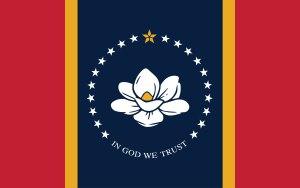
Les États confédérés d'Amérique ont utilisé plusieurs drapeaux au cours de leur existence, de 1861 à 1865. Après la fin de la guerre de Sécession, ces drapeaux sont interdits durant toute la période de la Reconstruction, mais l'utilisation personnelle et officielle de drapeaux basés sur ceux de la Confédération s'est poursuivie, non sans susciter des controverses. Le drapeau actuel du Mississippi est largement inspiré des dessins des drapeaux confédérés, et ceux de l'Arkansas, de l'Alabama et de la Floride ne sont pas sans en rappeler certains motifs.
La « Cause perdue » est une théorie américaine relevant d'une idéologie négationniste à travers une démarche pseudo-historique cherchant à faire un rapprochement entre la société blanche traditionnelle du Sud des États-Unis admirée, et la défaite des États confédérés d'Amérique lors de la guerre de Sécession. Parmi les manières de se remémorer la guerre de Sécession, la Cause perdue constitue un point de vue minoritaire, mais important. Il tente de minimiser voire de nier le rôle central de l'esclavagisme dans le déclenchement et l'issue de la guerre de sécession.